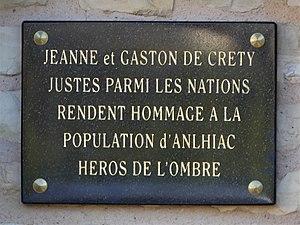
Plaque apposée sur un mur de la mairie, Anlhiac, Dordogne, France.
Anlhiac est une commune française située dans le département de la Dordogne, en région Nouvelle-Aquitaine.